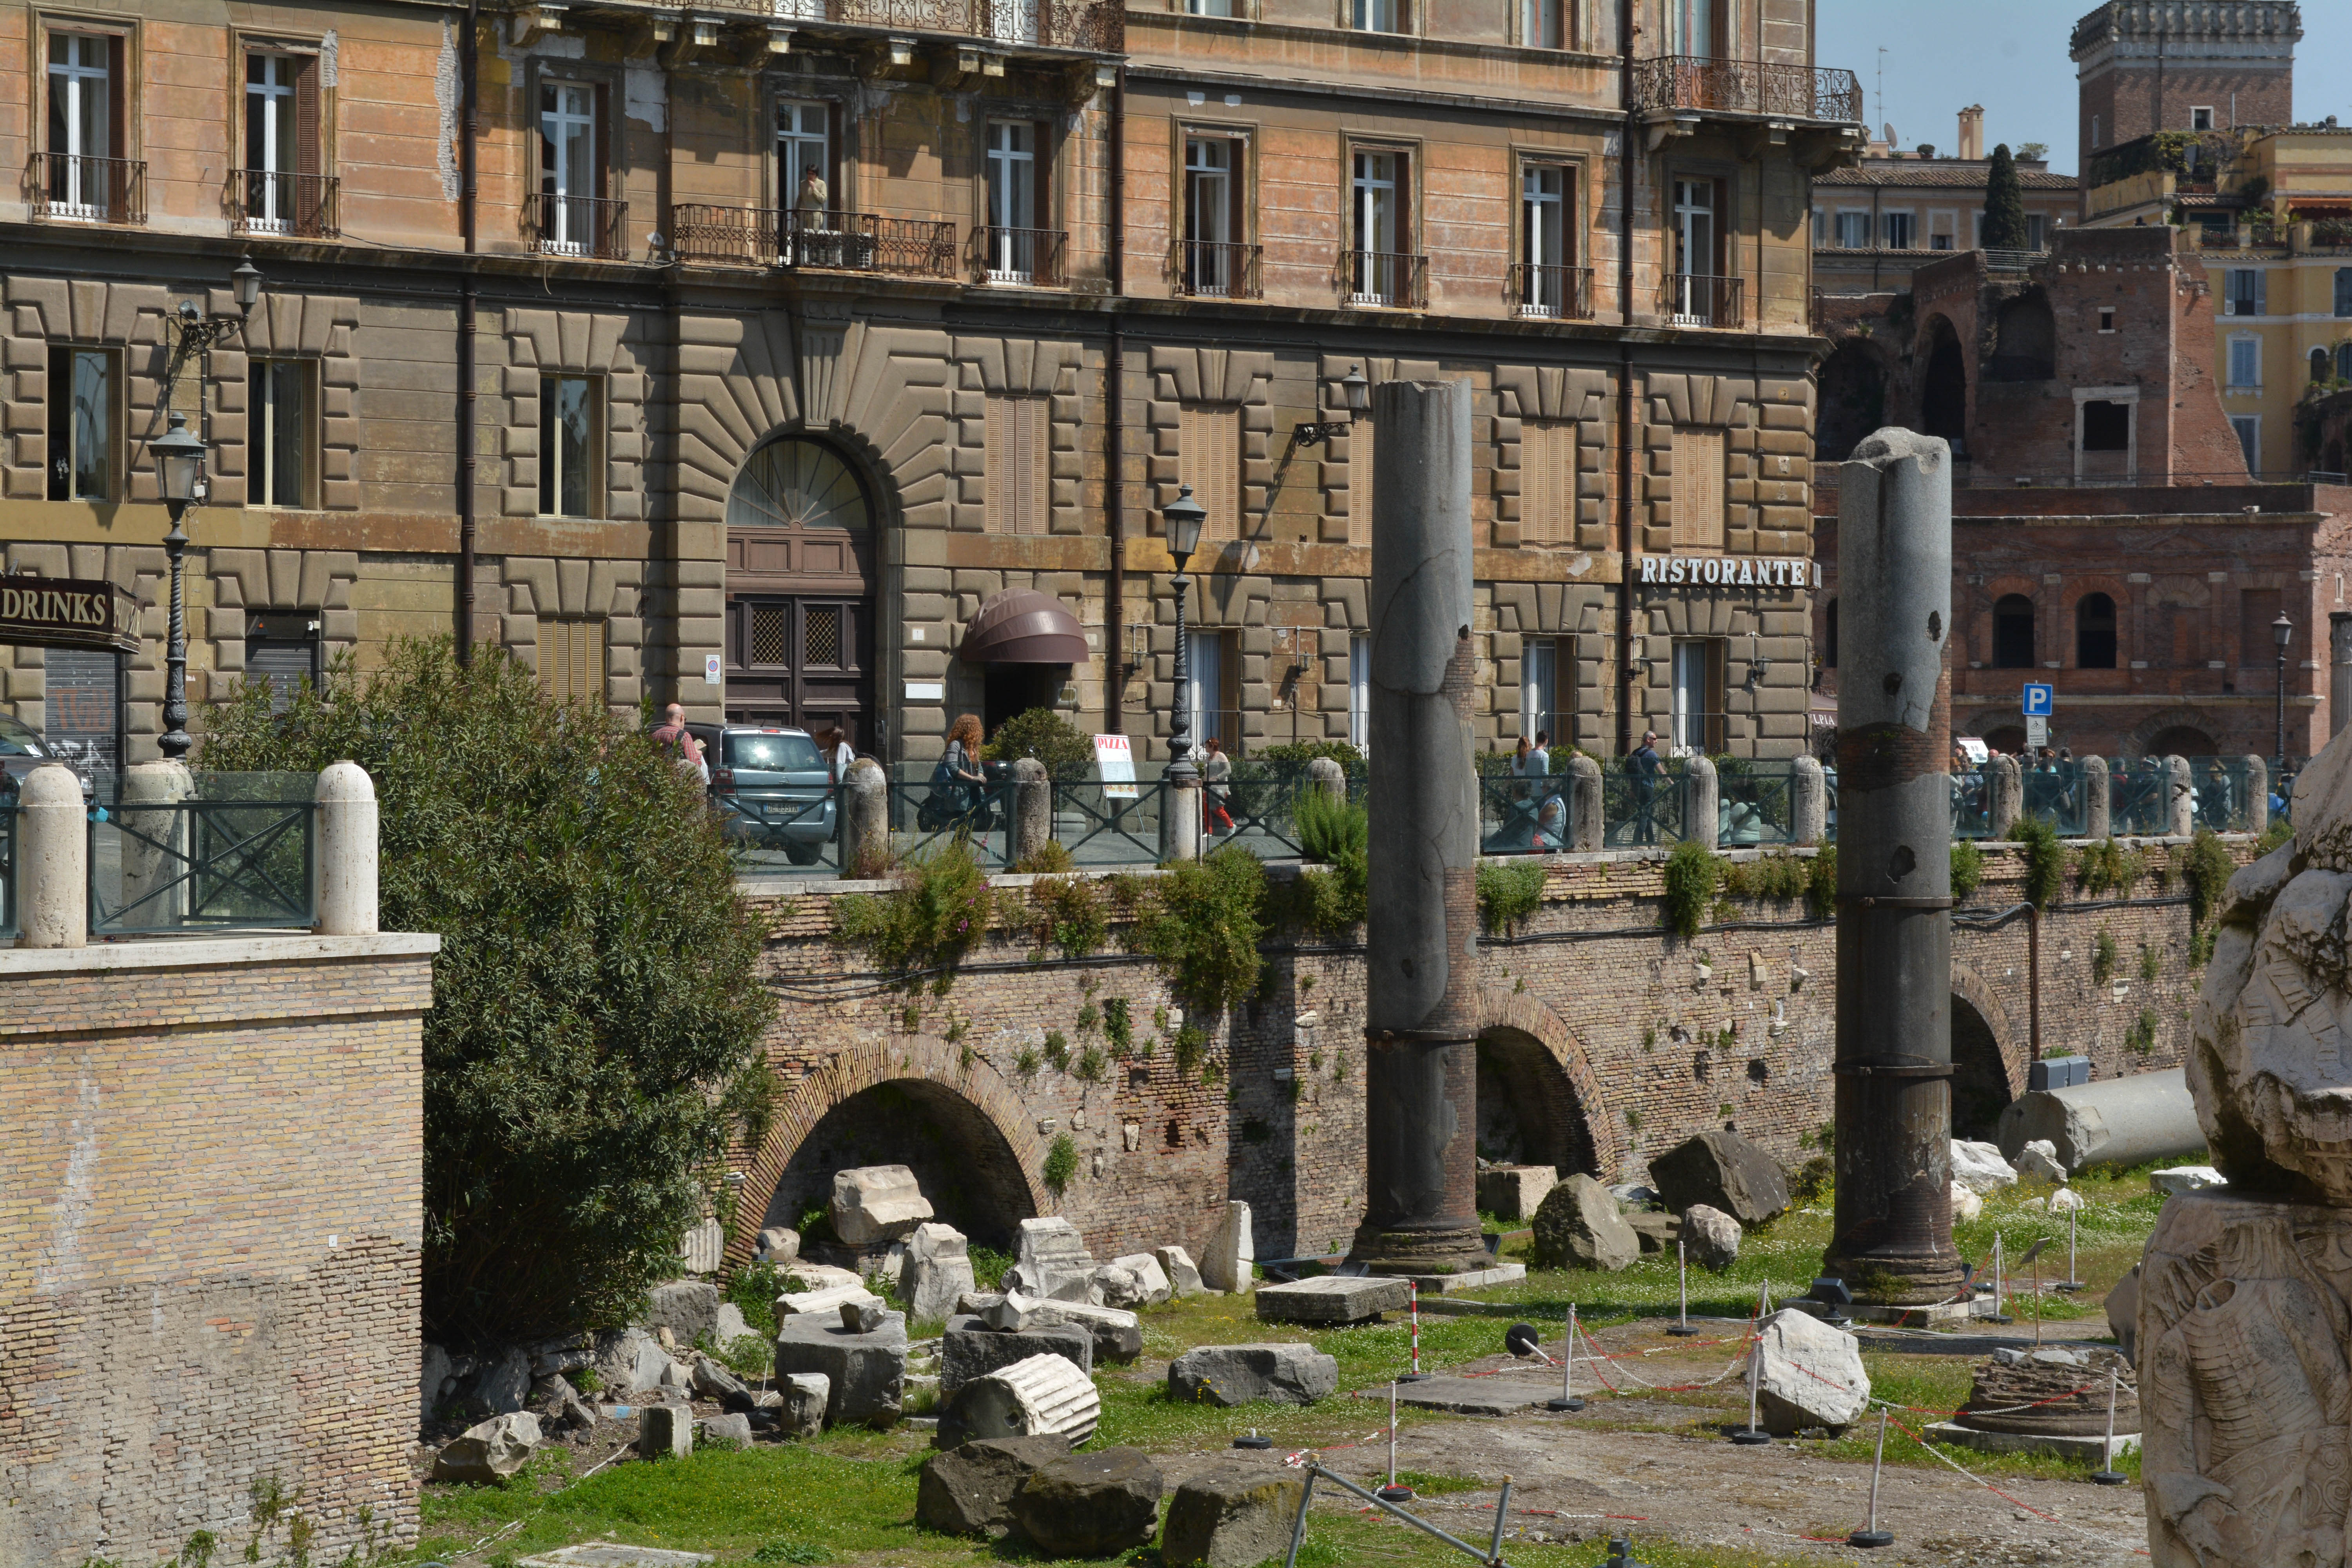
town, city, plaza, waterway, town square, estate, ancient rome, ancient history, human settlement